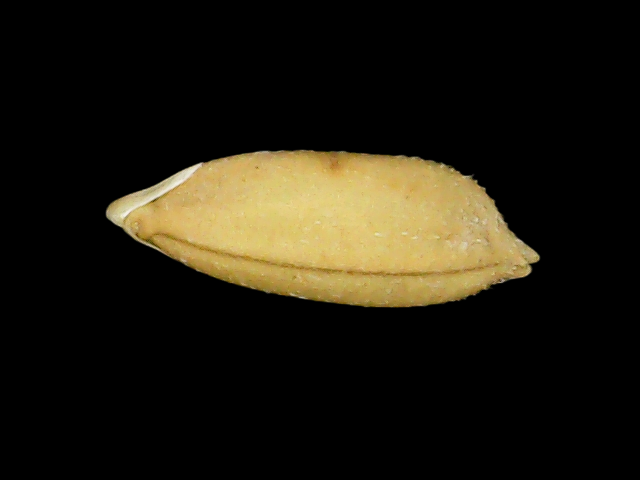
Rice variety: Binadhan10